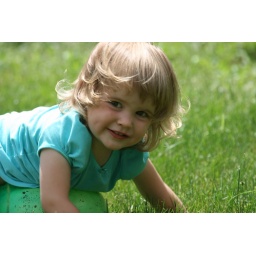
rolling around on a ball I found in the river while kayaking.